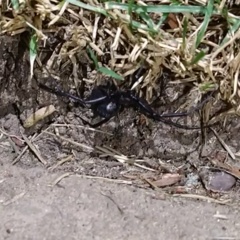
Species: Lactrodectus_hesperus